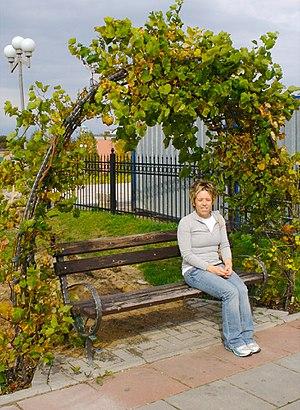
Vigne en arceau dans un jardin public de Zielona Góra